Landesbank der Rheinprovinz

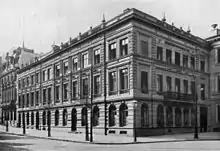
Branch building of the Landesbank in Aachen, photographed before 1925

The Rheinische Provinzial-Hülfskasse was established in Cologne on with capital of 400,000 thalers, on a statutory basis of . Its mandate was not about making profits but "supporting institutions, municipal buildings or commercial companies with loans, paying off municipal debts, and promoting the savings bank system through centralized management of savings."